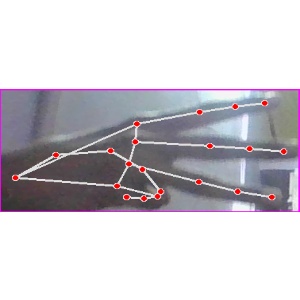
अक्षर: भ